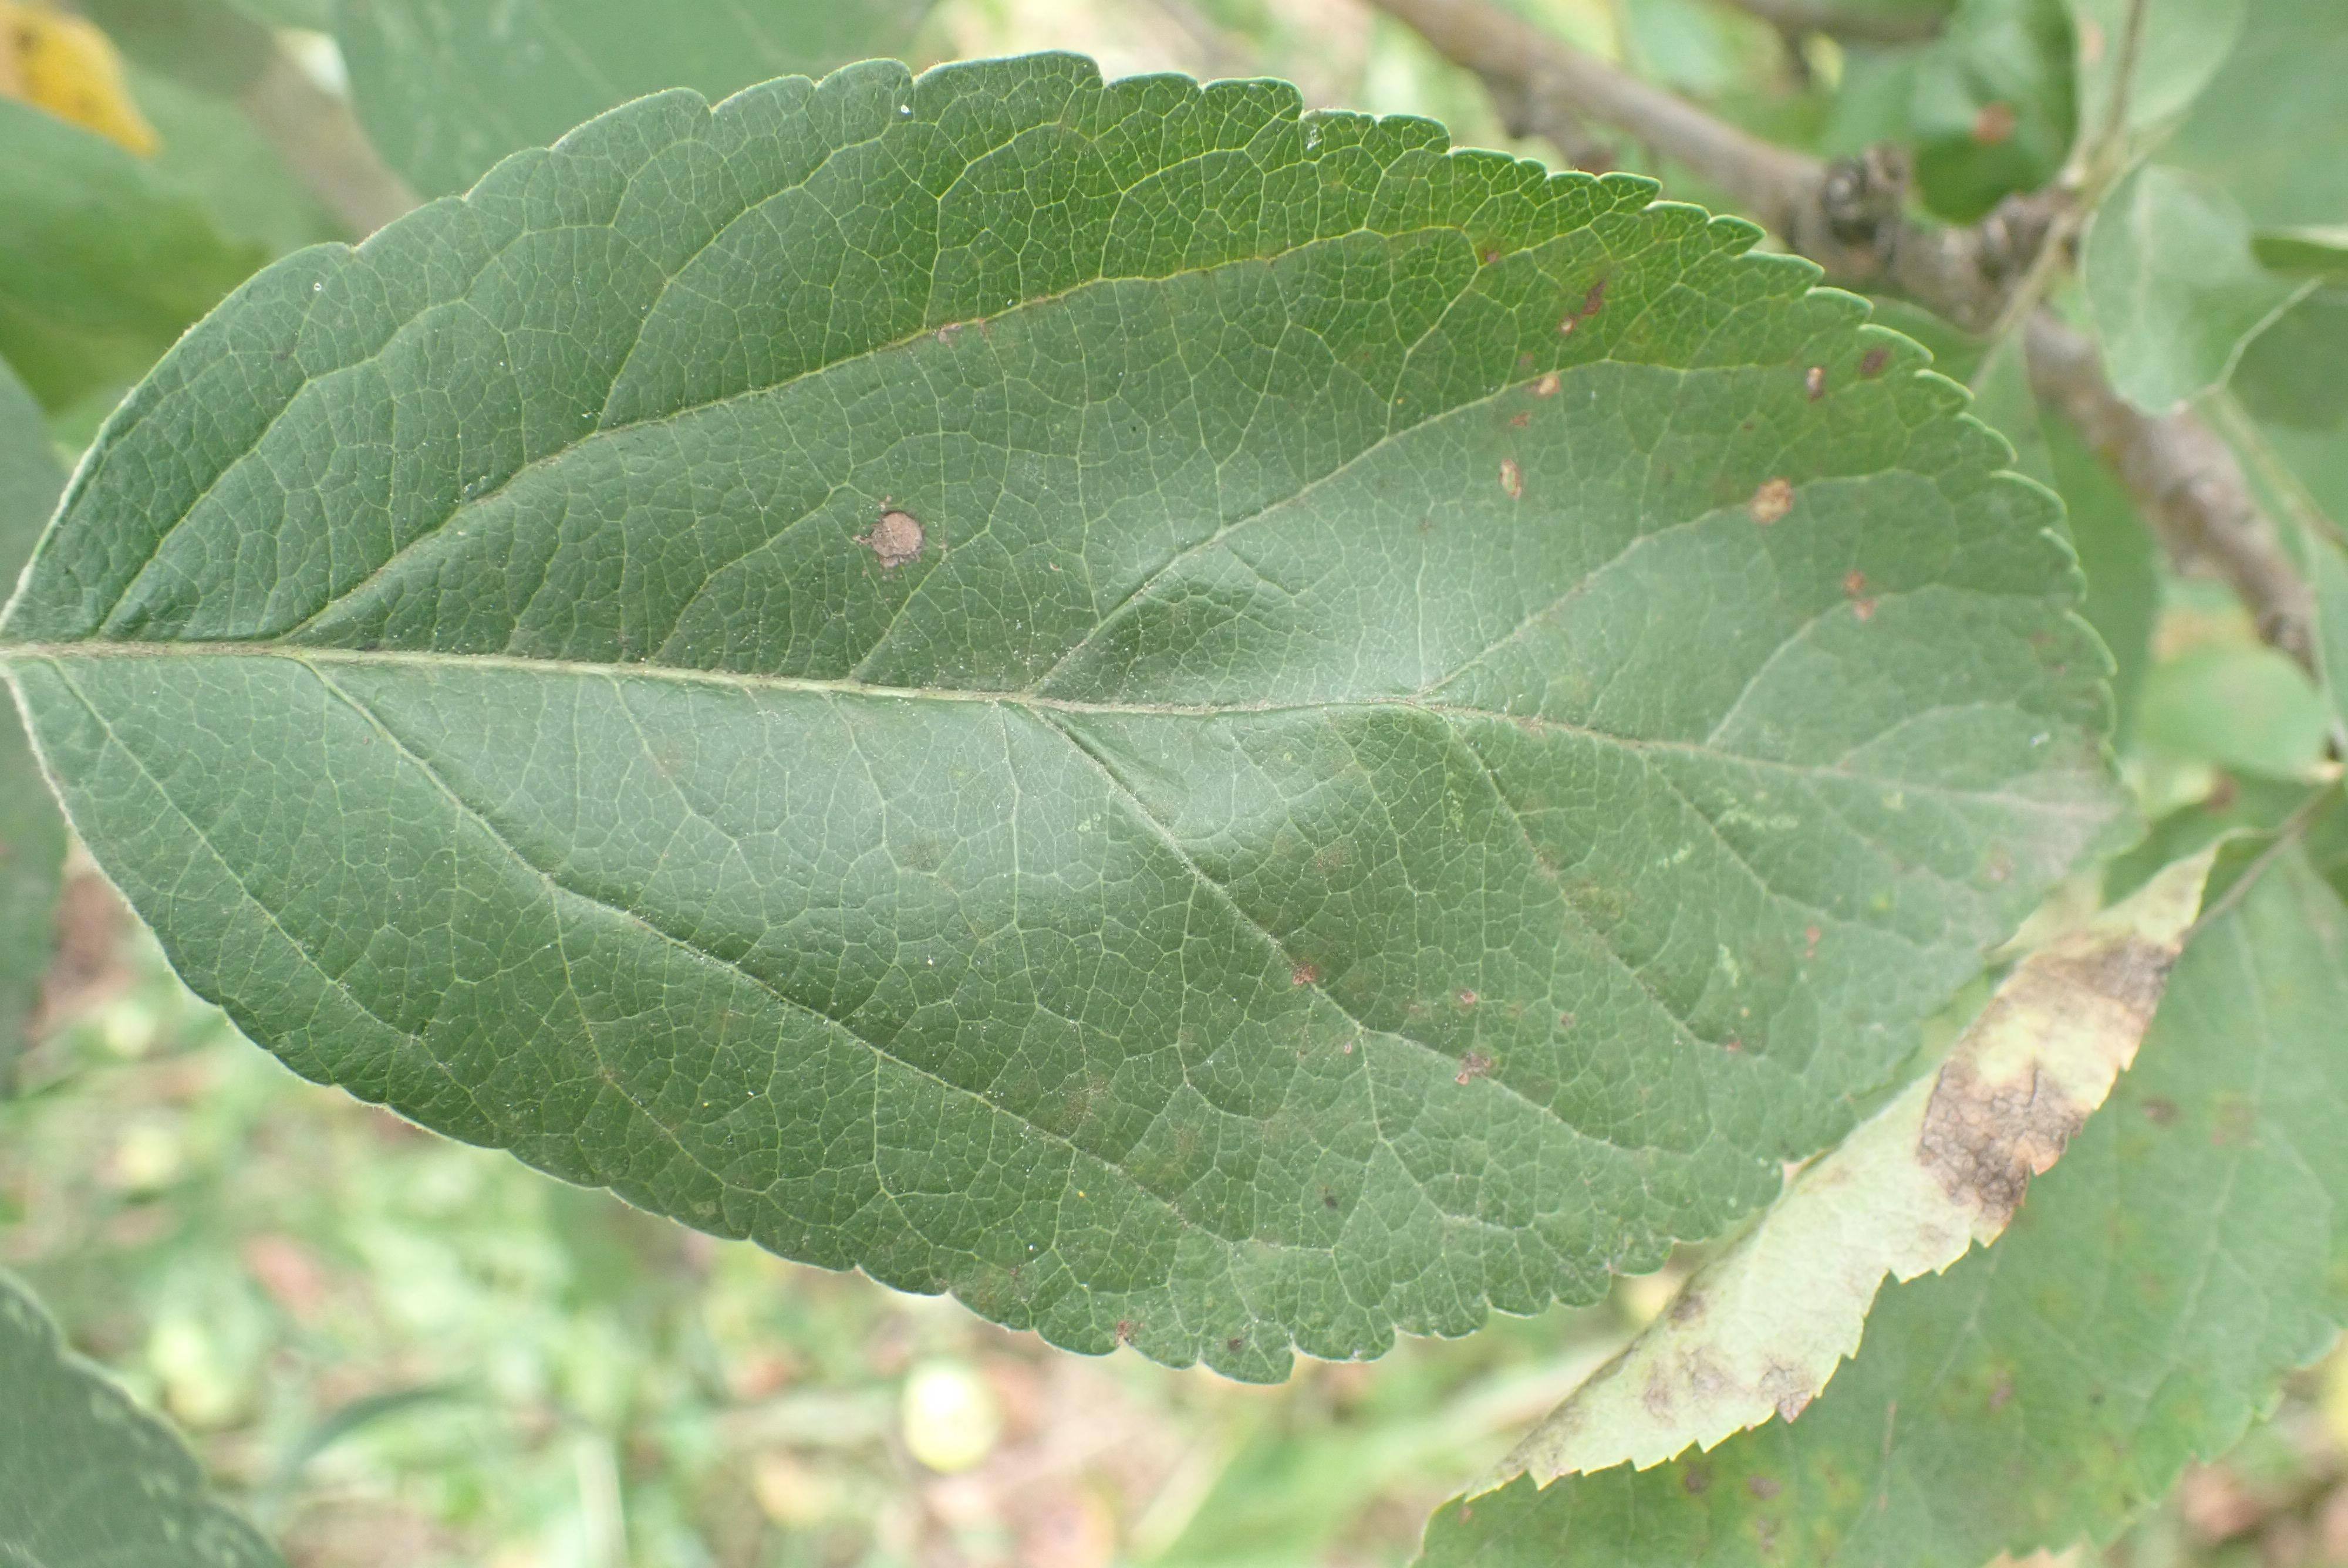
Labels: scab, frog_eye_leaf_spot